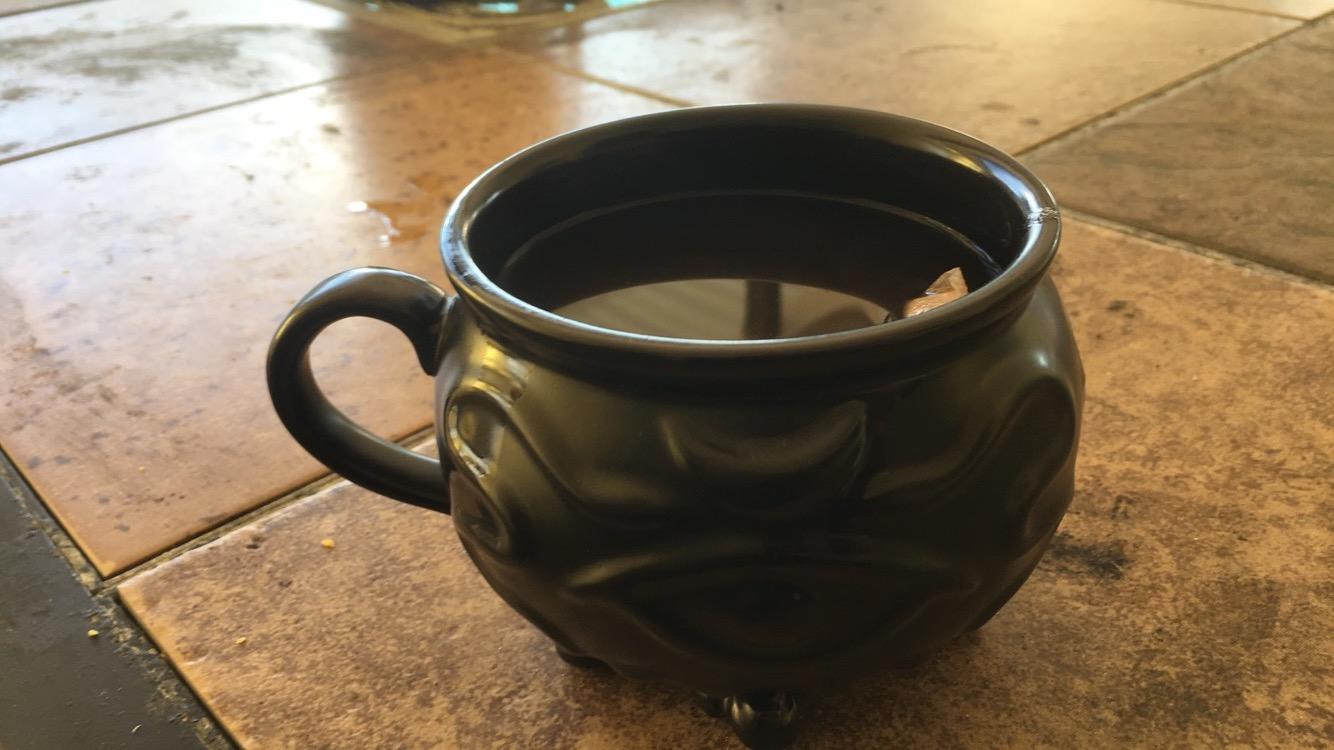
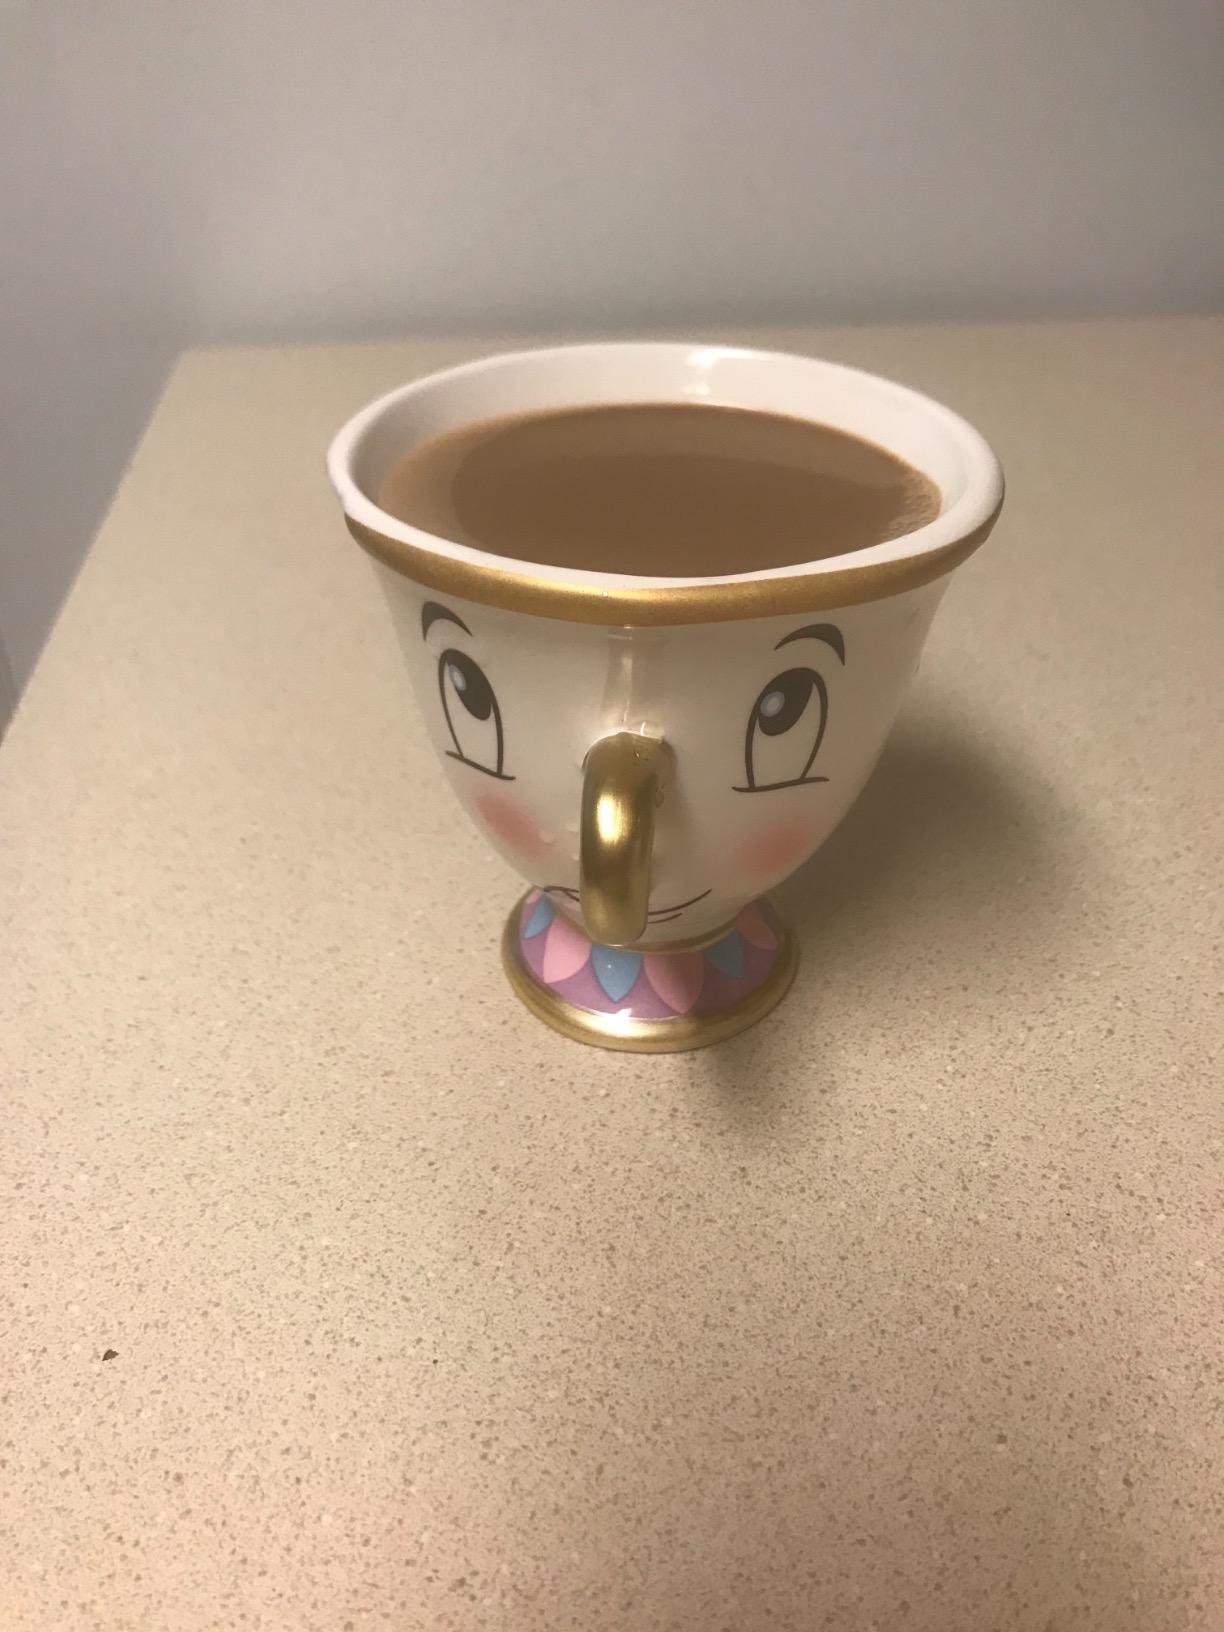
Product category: items_mug
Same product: no